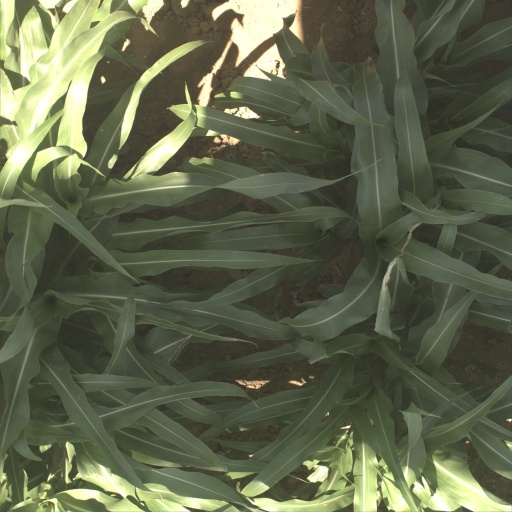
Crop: sorghum